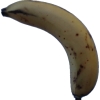
Label: banana